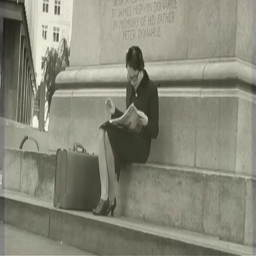
A woman sits on a monument reading a newspaper.
Woman with briefcase sitting near a memorial and reading.
A woman reads the newspaper on some steps.
A person that is sitting down and reading a book.
A woman in a dark, dress suit sits near a suitcase and read a magazine.